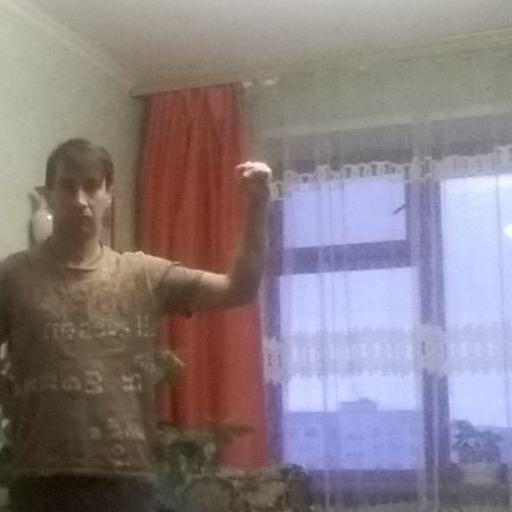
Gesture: fist